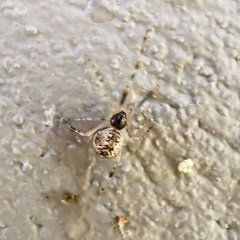
Species: Parasteatoda_tepidariorum